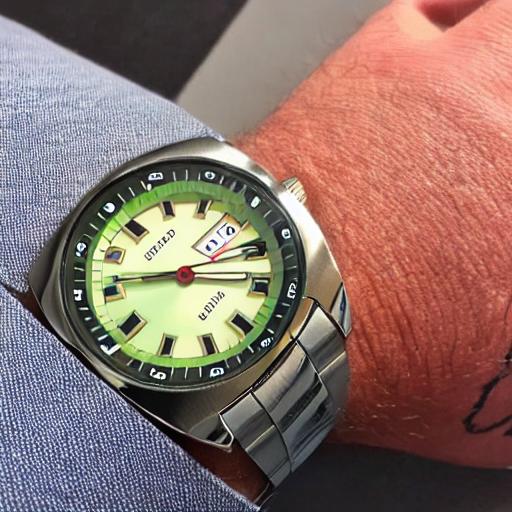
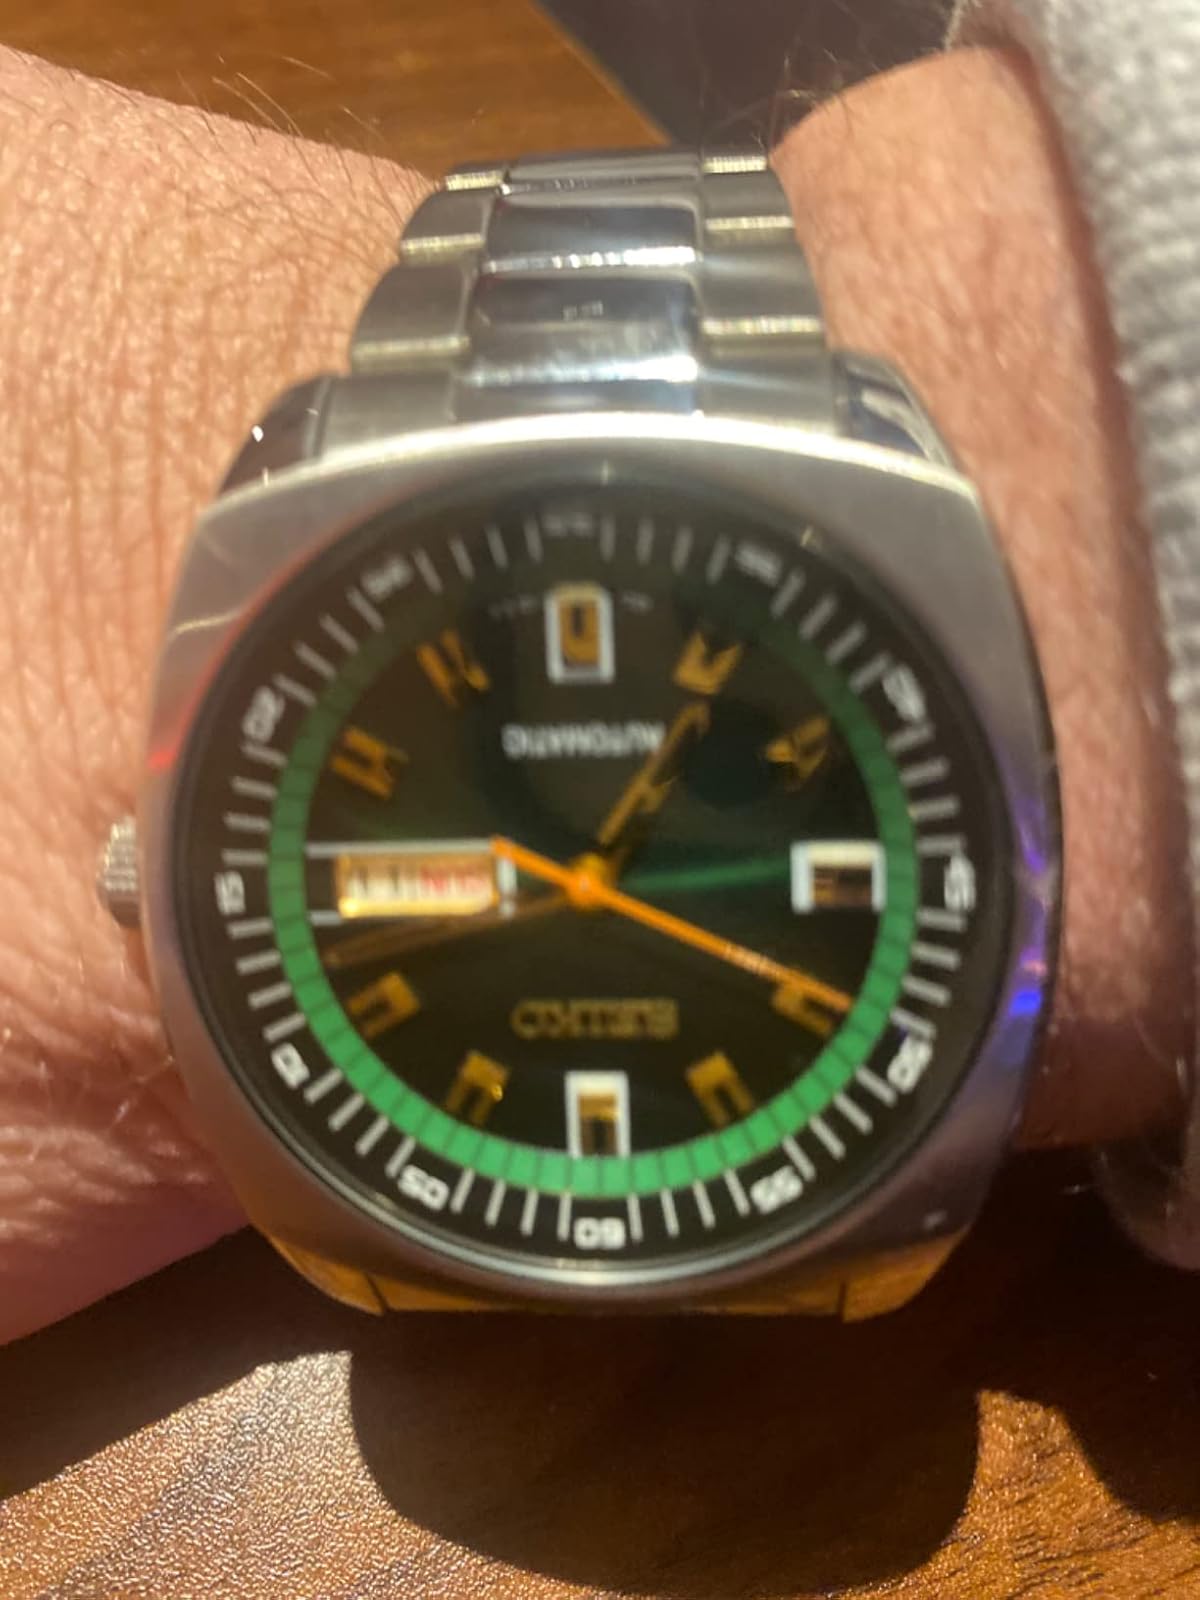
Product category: accessories_watch
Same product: no